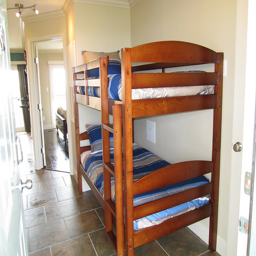
A wood bunk bed with blue striped sheets.
Bunk bed in the hallway of a condo
A bedroom with two empty bunk beds in the room.
Bunk beds with wood frames in a room with a blue color scheme.
A set on bunk beds in a house